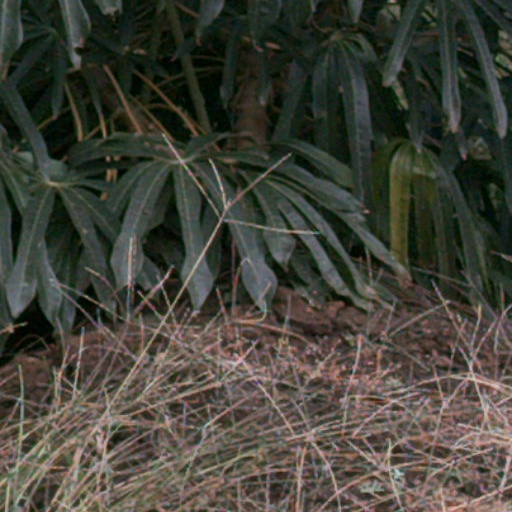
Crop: cassava